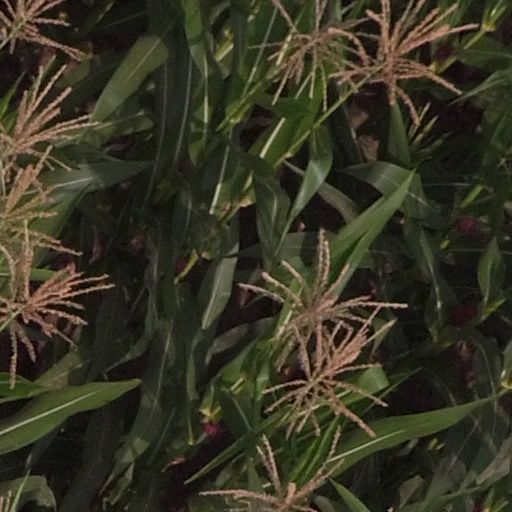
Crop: maize; corn